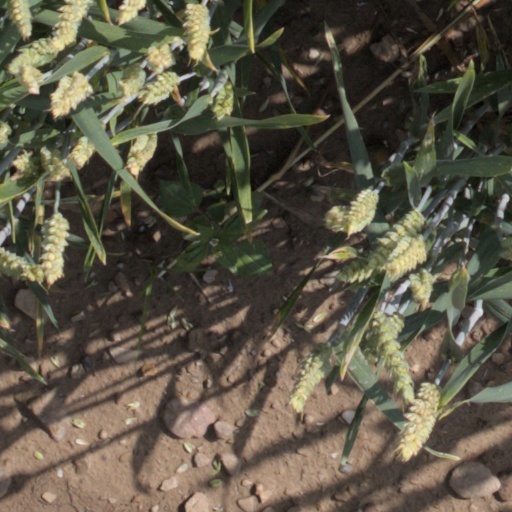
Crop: wheat